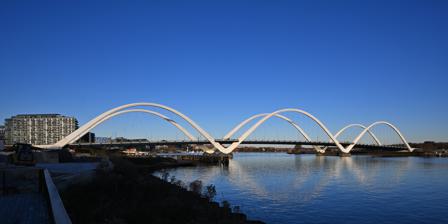
Building: Frederick Douglass Memorial Bridge
Country: United States of America
Year built: 1950
Bridge crossing the Anacostia River in Washington, DC This article is about the bridge in Washington D.C.. For the bridge in Rochester, see Frederick Douglass–Susan B. Anthony Memorial Bridge . Frederick Douglass Memorial Bridge The rebuilt Frederick Douglass Memorial Bridge in November 2022 Coordinates 38°52′6.3″N 77°0′20″W / 38.868417°N 77.00556°W / 38.868417; -77.00556 Carries South Capitol Street Crosses Anacostia River Locale Washington, D.C. Official name Frederick Douglass Memorial Bridge Other name(s) South Capitol Street Bridge Characteristics Total length 1,444 ft (440 m) Longest span 541 ft (165 m) History Construction end 1950 (original) 2021 (replacement) Location Underside of the original swing bridge in October 2018 The Frederick Douglass Memorial Bridge is a through arch bridge that carries South Capitol Street over the Anacostia River in Washington, D.C. It was completed in 2021 and replaced an older swing bridge that was completed in 1950 as the South Capitol Street Bridge . In 1965, the original bridge was renamed after abolitionist Frederick Douglass . In 2007, the original swing bridge was used by 77,000 daily commuters . Original bridge Opening day on the South Capitol Street Bridge in January 1950. The original bridge opened on January 14, 1950, as the South Capitol Street Bridge, though it had previously been called the Victory Bridge by Captain H.C. Whitehurst, the District Director of Highways, because it was the first project started after the war ended. At the time it was the longest bridge in the District of Columbia and one of the longest swing bridges in the world. Work on the bridge began in 1945, being advertised 2 weeks after World War II ended,  but was stalled in 1947 for four months while the District asked Congress for more money. The bridge ultimately opened in 1950. What to name the bridge had been a question since before it opened, with people all over the world sending in suggestions. The leading ideas in 1950 were FDR, Theodore Roosevelt, George Washington and Herbert Hoover and Frederick Douglass. One idea suggested in 1950 was Walter Johnson, which would have been prescient since the baseball stadium would be built at the foot of the bridge more than 50 years later. But it was only Douglass who was the subject of an organized movement that submitted a petition with 250 names. It took 14 years, but in 1964 the D.C. Federation of Civic Associations requested that the bridge be named the Frederick Douglass Memorial Bridge and on October 18, 1965, the District's Commissioners voted to name it so, making it both one of the first major bridges named for an African-American or a former slave. The bridge connects at its southern terminus with Interstate 295 and the Suitland Parkway and thus provides access to downtown from those routes as well as from South Capitol Street and roads connecting to it. As a result, the bridge carries commuter traffic from Prince George's County, Maryland , and from Southern Maryland . The bridge is part of the National Highway System , as are South Capitol Street north of the bridge and the Suitland Parkway. The bridge was re-decked and widened in 1975–1978 to repair damage, build new approaches and to create room for a 5th lane that would be bus-only in the rush hour direction. The work also narrowed the sidewalks. In 1988, the swing gate was replaced and as a result of closures the bus-only lane became an all-user lane again. In 2007, the bridge was closed from July 6 to August 29 for a $27 million renovation project meant to extend its life for 20 years. The northernmost portion of the bridge was demolished, with this came new intersections South Capitol Street and Potomac Avenue and notably more curved northern exit point. The deck was once again replaced and resurfaced, and new street lights and guard rails were added. The access point to the Nationals Park would not open until March 30, 2008. Map of the proposed realigned Frederick Douglass Memorial Bridge and new traffic ovals. Despite these repairs, the bridge continued to deteriorate faster than maintenance could keep up. Inspectors found that the bridge's beams had large corrosion holes in its structural beams which necessitated complete replacement of the bridge. In late 2012, officials announced a $906 million plan to replace and realign the bridge. The project was to build new interchanges between the bridge and Suitland Parkway, the bridge and Potomac Avenue SW, Suitland Parkway and Interstate 295 , and Suitland Parkway and Martin Luther King, Jr. Avenue . The four-lane bridge was to be replaced with a $573.8 million six-lane bridge. A traffic circle with a large field (to be used for public gatherings, and suitable for several new memorials) was to connect the north end of the bridge with Potomac Avenue SW.  A second massive traffic oval on the south end of the bridge was to help connect it to Martin Luther King, Jr. Avenue, and help expand the city's "monumental core" into Anacostia . Reconstruction of the two interchanges was estimated to cost $209.2 million.  The remainder of the budgeted funds will help renovate New Jersey Avenue SE and turn South Capitol Street from an industrial corridor into an urban boulevard. The two-year project was to begin in 2013. An initial bridge design was submitted to the National Capital Planning Commission and the United States Commission of Fine Arts in summer 2013. The CFA rejected the design in September, called it "uninspired". The agency asked for a design with a more "contemporary approach" and "bolder look". On January 29, 2014, the District of Columbia Department of Transportation (DDOT) announced the four construction teams that will be asked to solicit final bids on the bridge demolition and construction: Frederick Douglass Bridge Partners (a joint venture of Tutor Perini , T.Y. Lin International Group, and Stantec ) Skanska Facchina (a joint venture of Skanska AB , Facchina Group, and Parsons Transportation ) South Capitol Constructors (a joint venture of Kiewit Corporation , Corman Construction, and URS Corporation ) South Capitol Bridge Builders (a joint venture of Archer Western Contractors, Granite Construction, and AECOM ) New Fredrick Douglas bridge in September 2021 with the old bridge visible in front of it The cost of the bridge (which included demolition of the existing ramps and construction of the bridge and traffic ovals, but not the Suitland Parkway interchange) was now pegged at $608 million. The new bridge also required the removal of USS Barry (DD-933) , the Washington Navy Yard 's deteriorating museum ship , which would have been landlocked by construction of the new span. Mayor Muriel Bowser budgeted $512.7 million over six years, beginning in fiscal 2016, to begin building the bridge. Artist's Impression of the replacement Frederick Douglass Memorial Bridge in August 2017 On August 7, 2017, DDOT chose South Capitol Bridge Builders as the contractor team to design and build the new bridge and ovals. The bridge will have six lanes as well as bicycle and pedestrian access.  Anacostia Drive was permanently closed under the bridge and access to it from South Capitol Street and Suitland Parkway was curtailed. In 2017, South Capitol Bridge Builders estimated that, if all went well, construction would be finished in December 2021. DDOT unveiled the new design for the bridge on August 10, 2017. The design is for a 1,600-foot (490 m) long through arch bridge consisting of three sets of parallel white arches. The bridge will have six traffic lanes, and a joint bicycle-pedestrian path on either side of the bridge deck. At both ends of the bridge there will be an esplanade run under the bridge and along the Anacostia River as well as a community park. The bridge is the biggest public works project in the history of the District of Columbia, and employed more than 1,300 workers at the height of construction. The federal government contributed more than $200 million towards the bridge's cost. In 2019 cost of just the bridge was estimated at $480 million. Work began on the bridge in 2018, in sync with the commemoration of the bicentennial of Frederick Douglass' birth. It was half finished in 2019, with completion expected in 2021. In a news release in February 2021, Mayor Bowser announced that the bridge was projected to open on October 1. On September 6, 2021, a 5K run was held over the new bridge as part of a ceremony that celebrated its imminent completion. As part of that ceremony, it was announced that the bridge would open to outbound vehicles on September 10, with the inbound lanes opening the next day. Both directions opened on schedule, and the old bridge is scheduled for dismantling once all remaining work is complete. Nighttime closures of the new bridge for up to 15 minutes at a time were scheduled every weekday from September 15 to 29 so crews can finish up construction and conduct tests. Demolition of the old bridge started in early 2021, when the ramp from the southbound bridge to South Capitol Street was demolished to make room for the approach to the new bridge. The sidewalk along that side of the bridge was closed on February 6, 2021. On September 10 one lane of Southbound traffic was moved from the old bridge to the replacement and then on the 12th all remaining traffic was removed from the original bridge and it was closed to traffic. Full dismantlement started shortly thereafter. Dismantlement took several months. The deck was removed by November and the piers were removed in December. The Abutments were completely gone by February, thereby ending the dismantlement of the old bridge. Gallery Beginnings of new bridge construction in June 2019 Construction of the arch spans in June 2020 The old and new bridge next to each other in August 2021 The old and new bridge next to each other in August 2021 The old and new bridge next to each other in August 2021 The old and new bridge next to each other in August 2021 See also Architecture of Washington, D.C. Frederick Douglass References